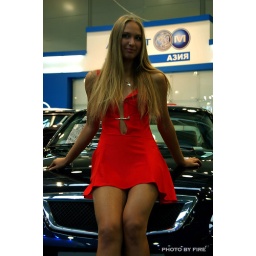
the girl in red